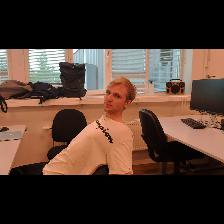
Label: Human